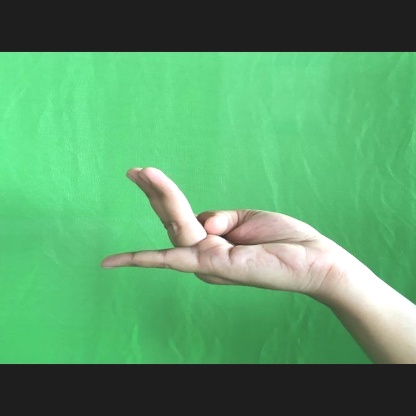
Mudra: Chaturam